Jason Pontin

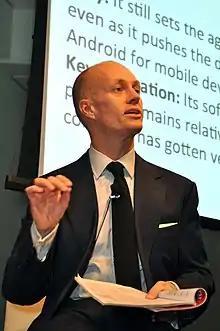

Jason Matthew Daniel Pontin (born 11 May 1967) is a British-born venture capitalist and journalist. He is a General Partner at the venture capital firm of DCVC in Palo Alto, California, and is a board member and early investor in a number of life sciences, industrial, climate, and other deep tech companies. He is the former editor in chief and publisher of "MIT Technology Review".